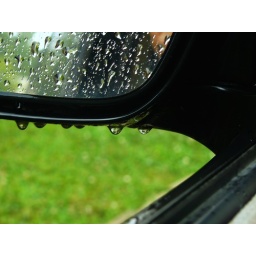
I was sitting in the van when it started pouring down rain.